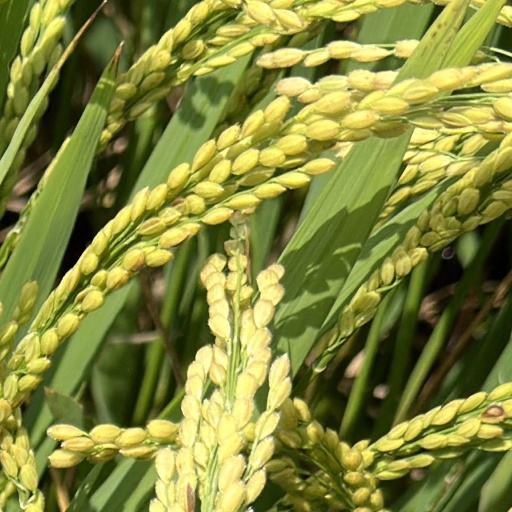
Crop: rice